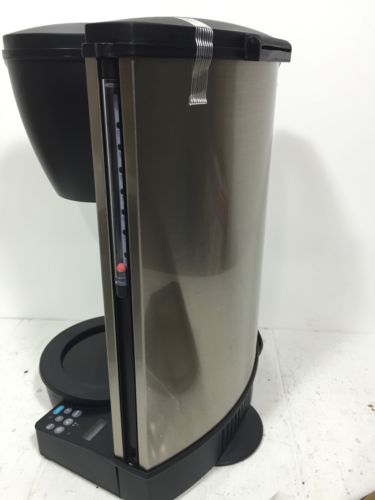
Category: coffee maker